Specialist (TV series)

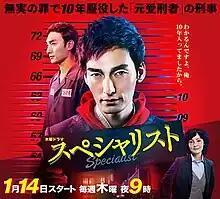
Promotional poster

is a Japanese television drama series that premiered on TV Asahi on 14 January 2016. It was previously aired as Saturday Night drama from 2013 to 2015. In this drama, Tsuyoshi Kusanagi, a member of SMAP, played the lead role, Kaho Minami, Yūta Hiraoka and Natsuna appeared in supporting roles. The first episode received a viewership rating of 17.1%, and its overall average was 12.0%. It was Sei Ashina’s final television role before her death in 2020.